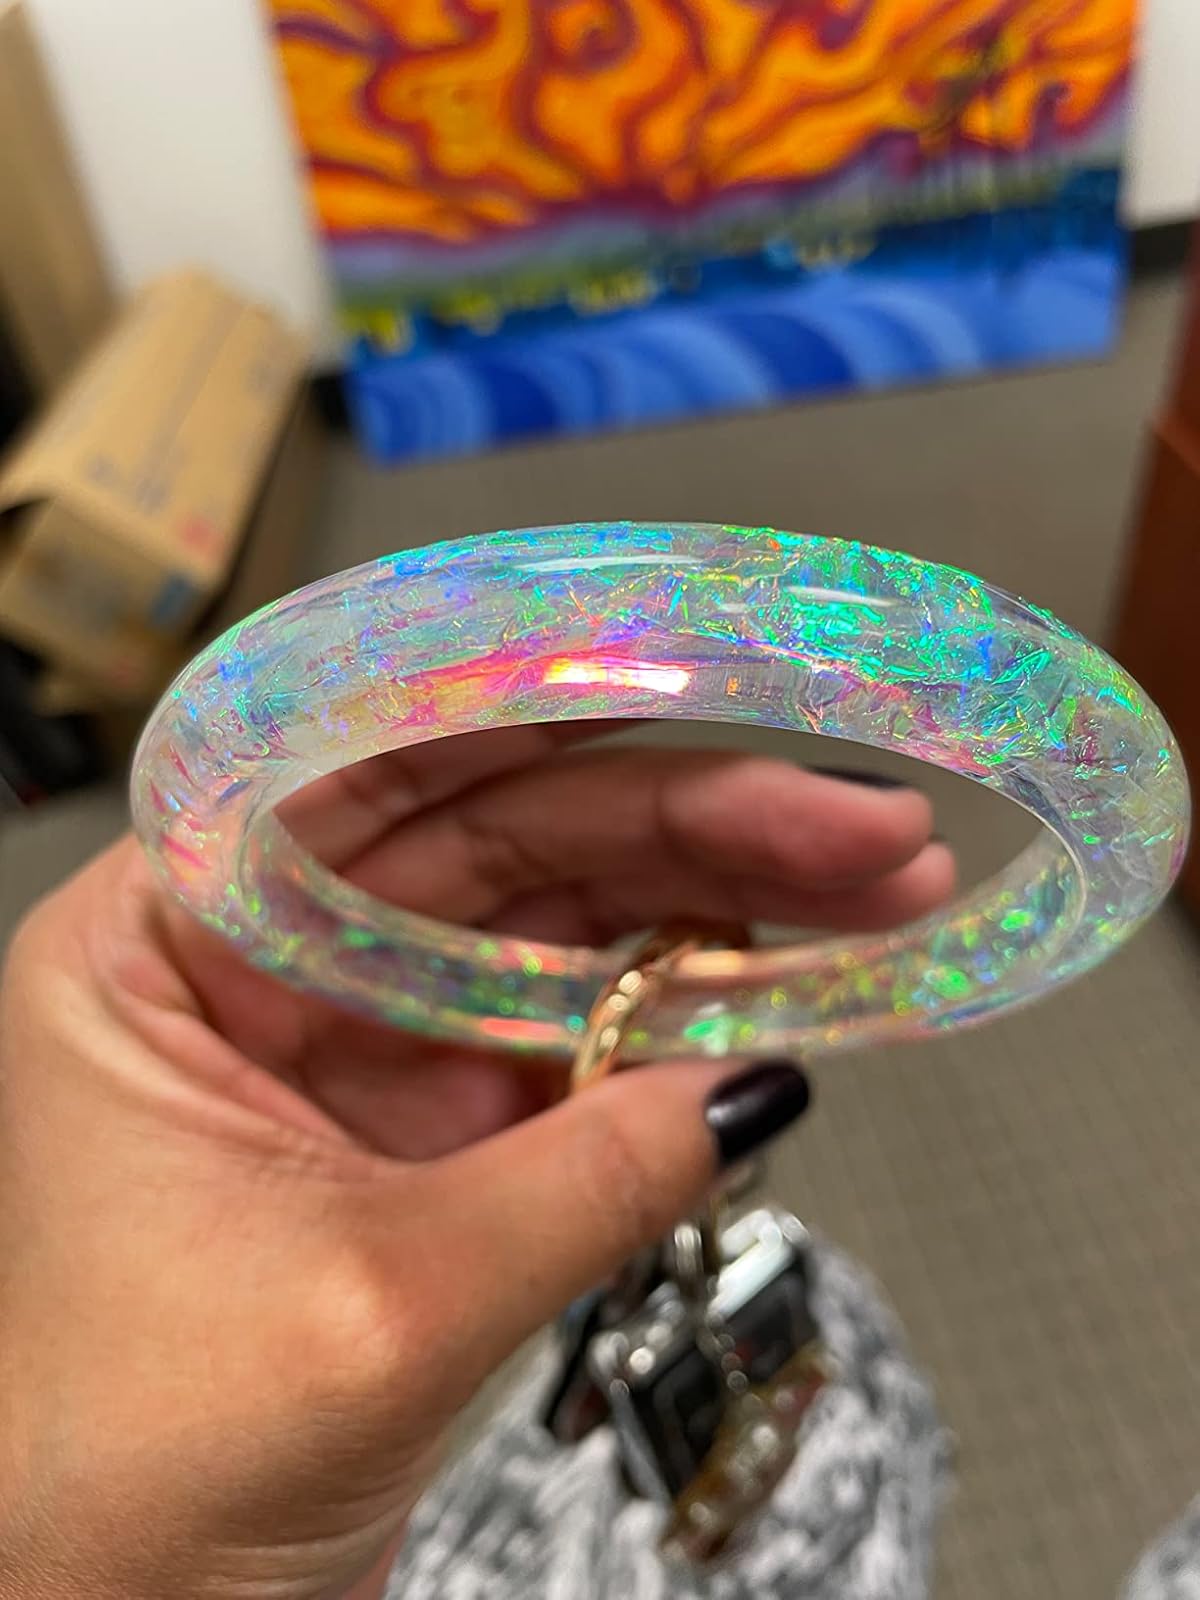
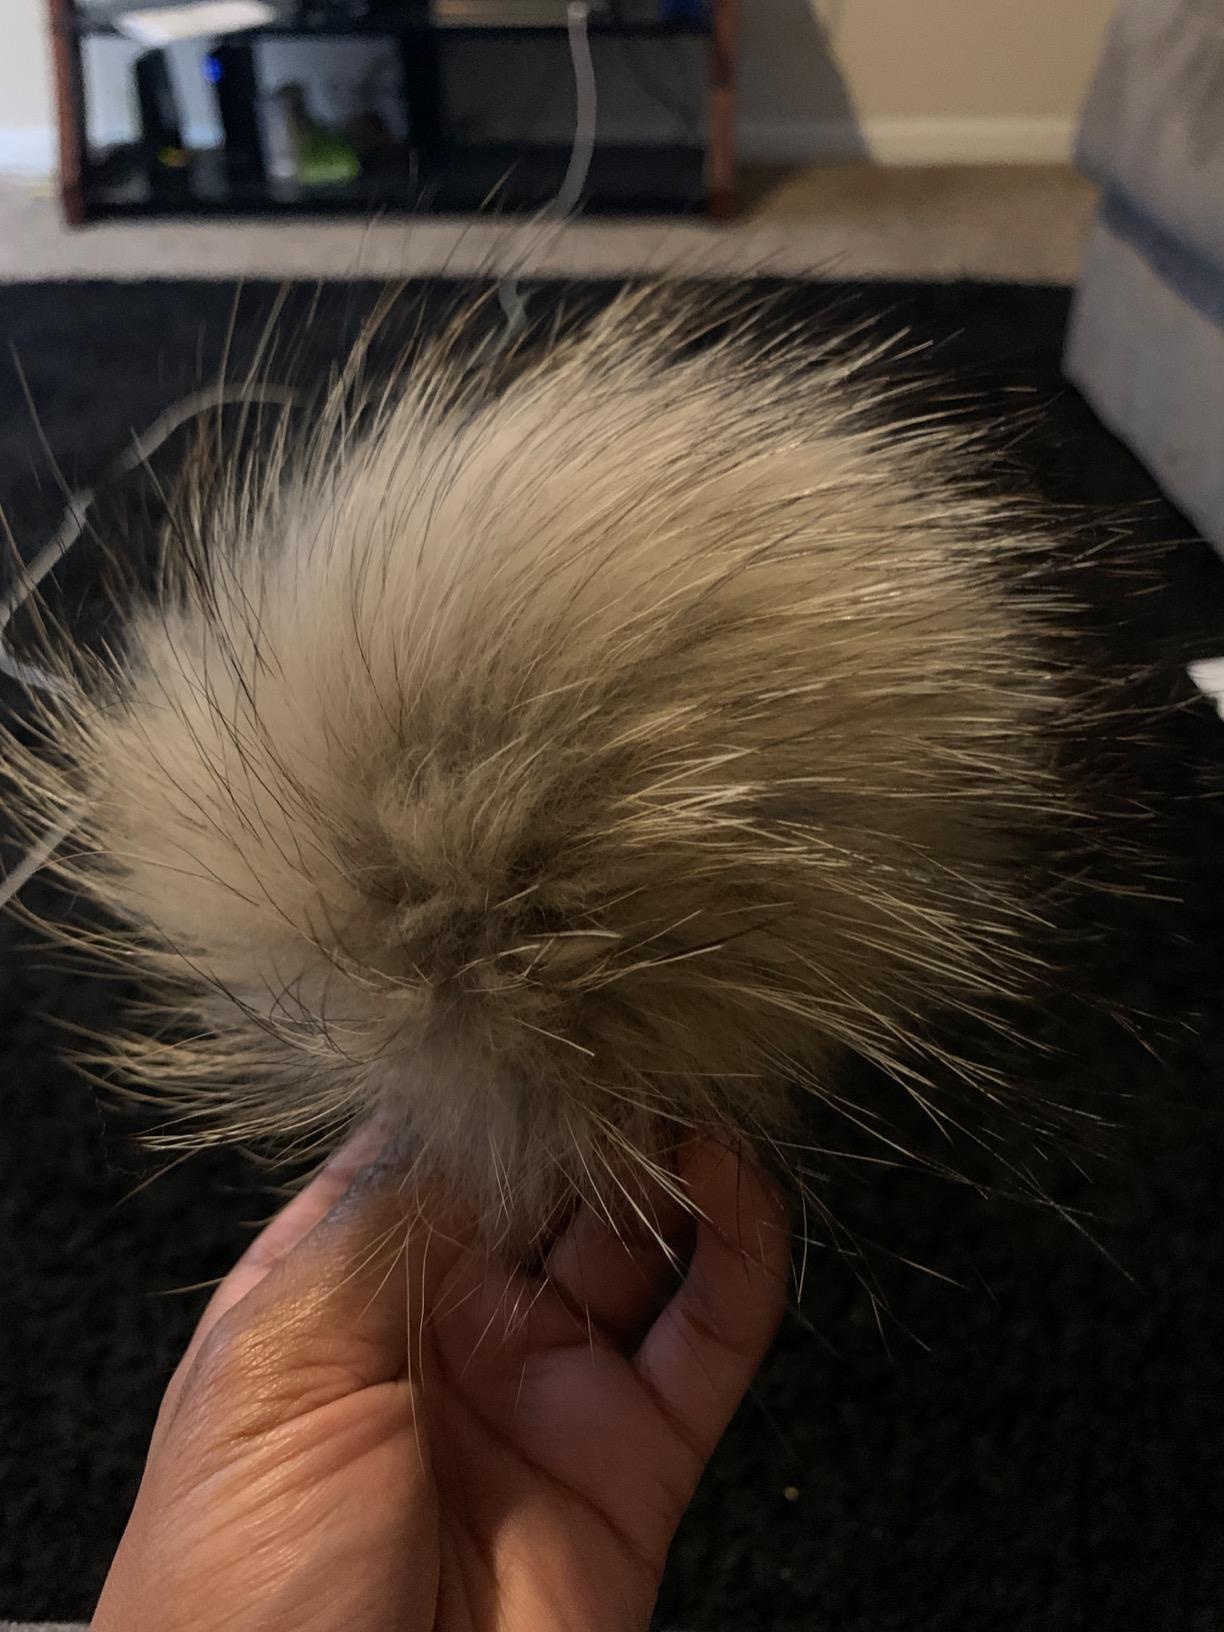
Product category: accessories_keychain
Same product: no